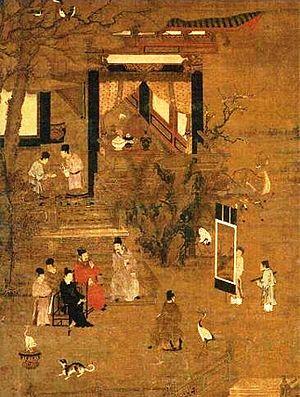
Les traces de présence humaine en Corée remontent au Paléolithique. Les premières poteries coréennes connues remontent à 8000 av. J.-C. Selon Samguk Yusa et d'autres documents de l'époque médiévale coréenne, le royaume Période Gojoseon aurait été fondé en 2333 av. J.-C., s'étendant de la péninsule à une large partie de la Mandchourie. Ce royaume fut disloqué en plusieurs États vers le IIIᵉ siècle av. J.-C.